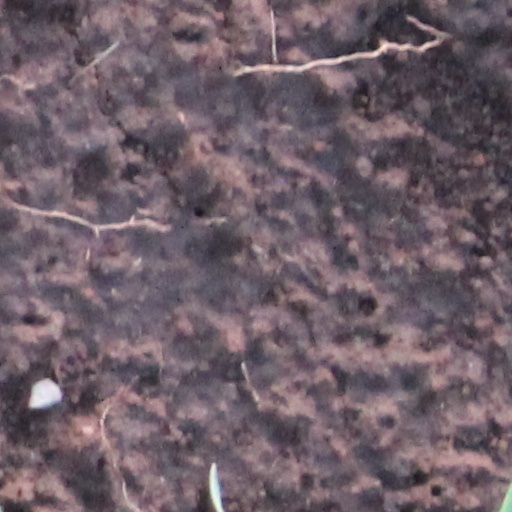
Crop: wheat